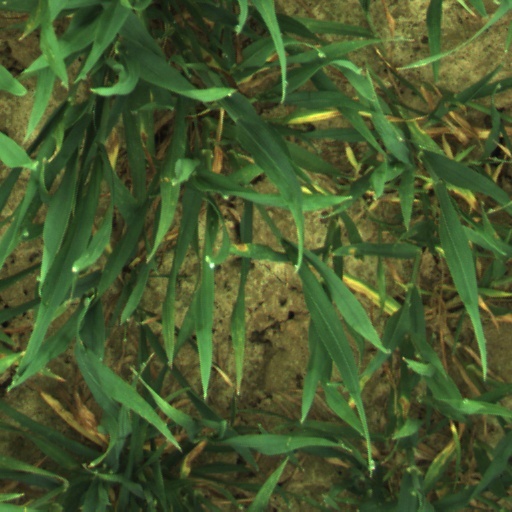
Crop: wheat